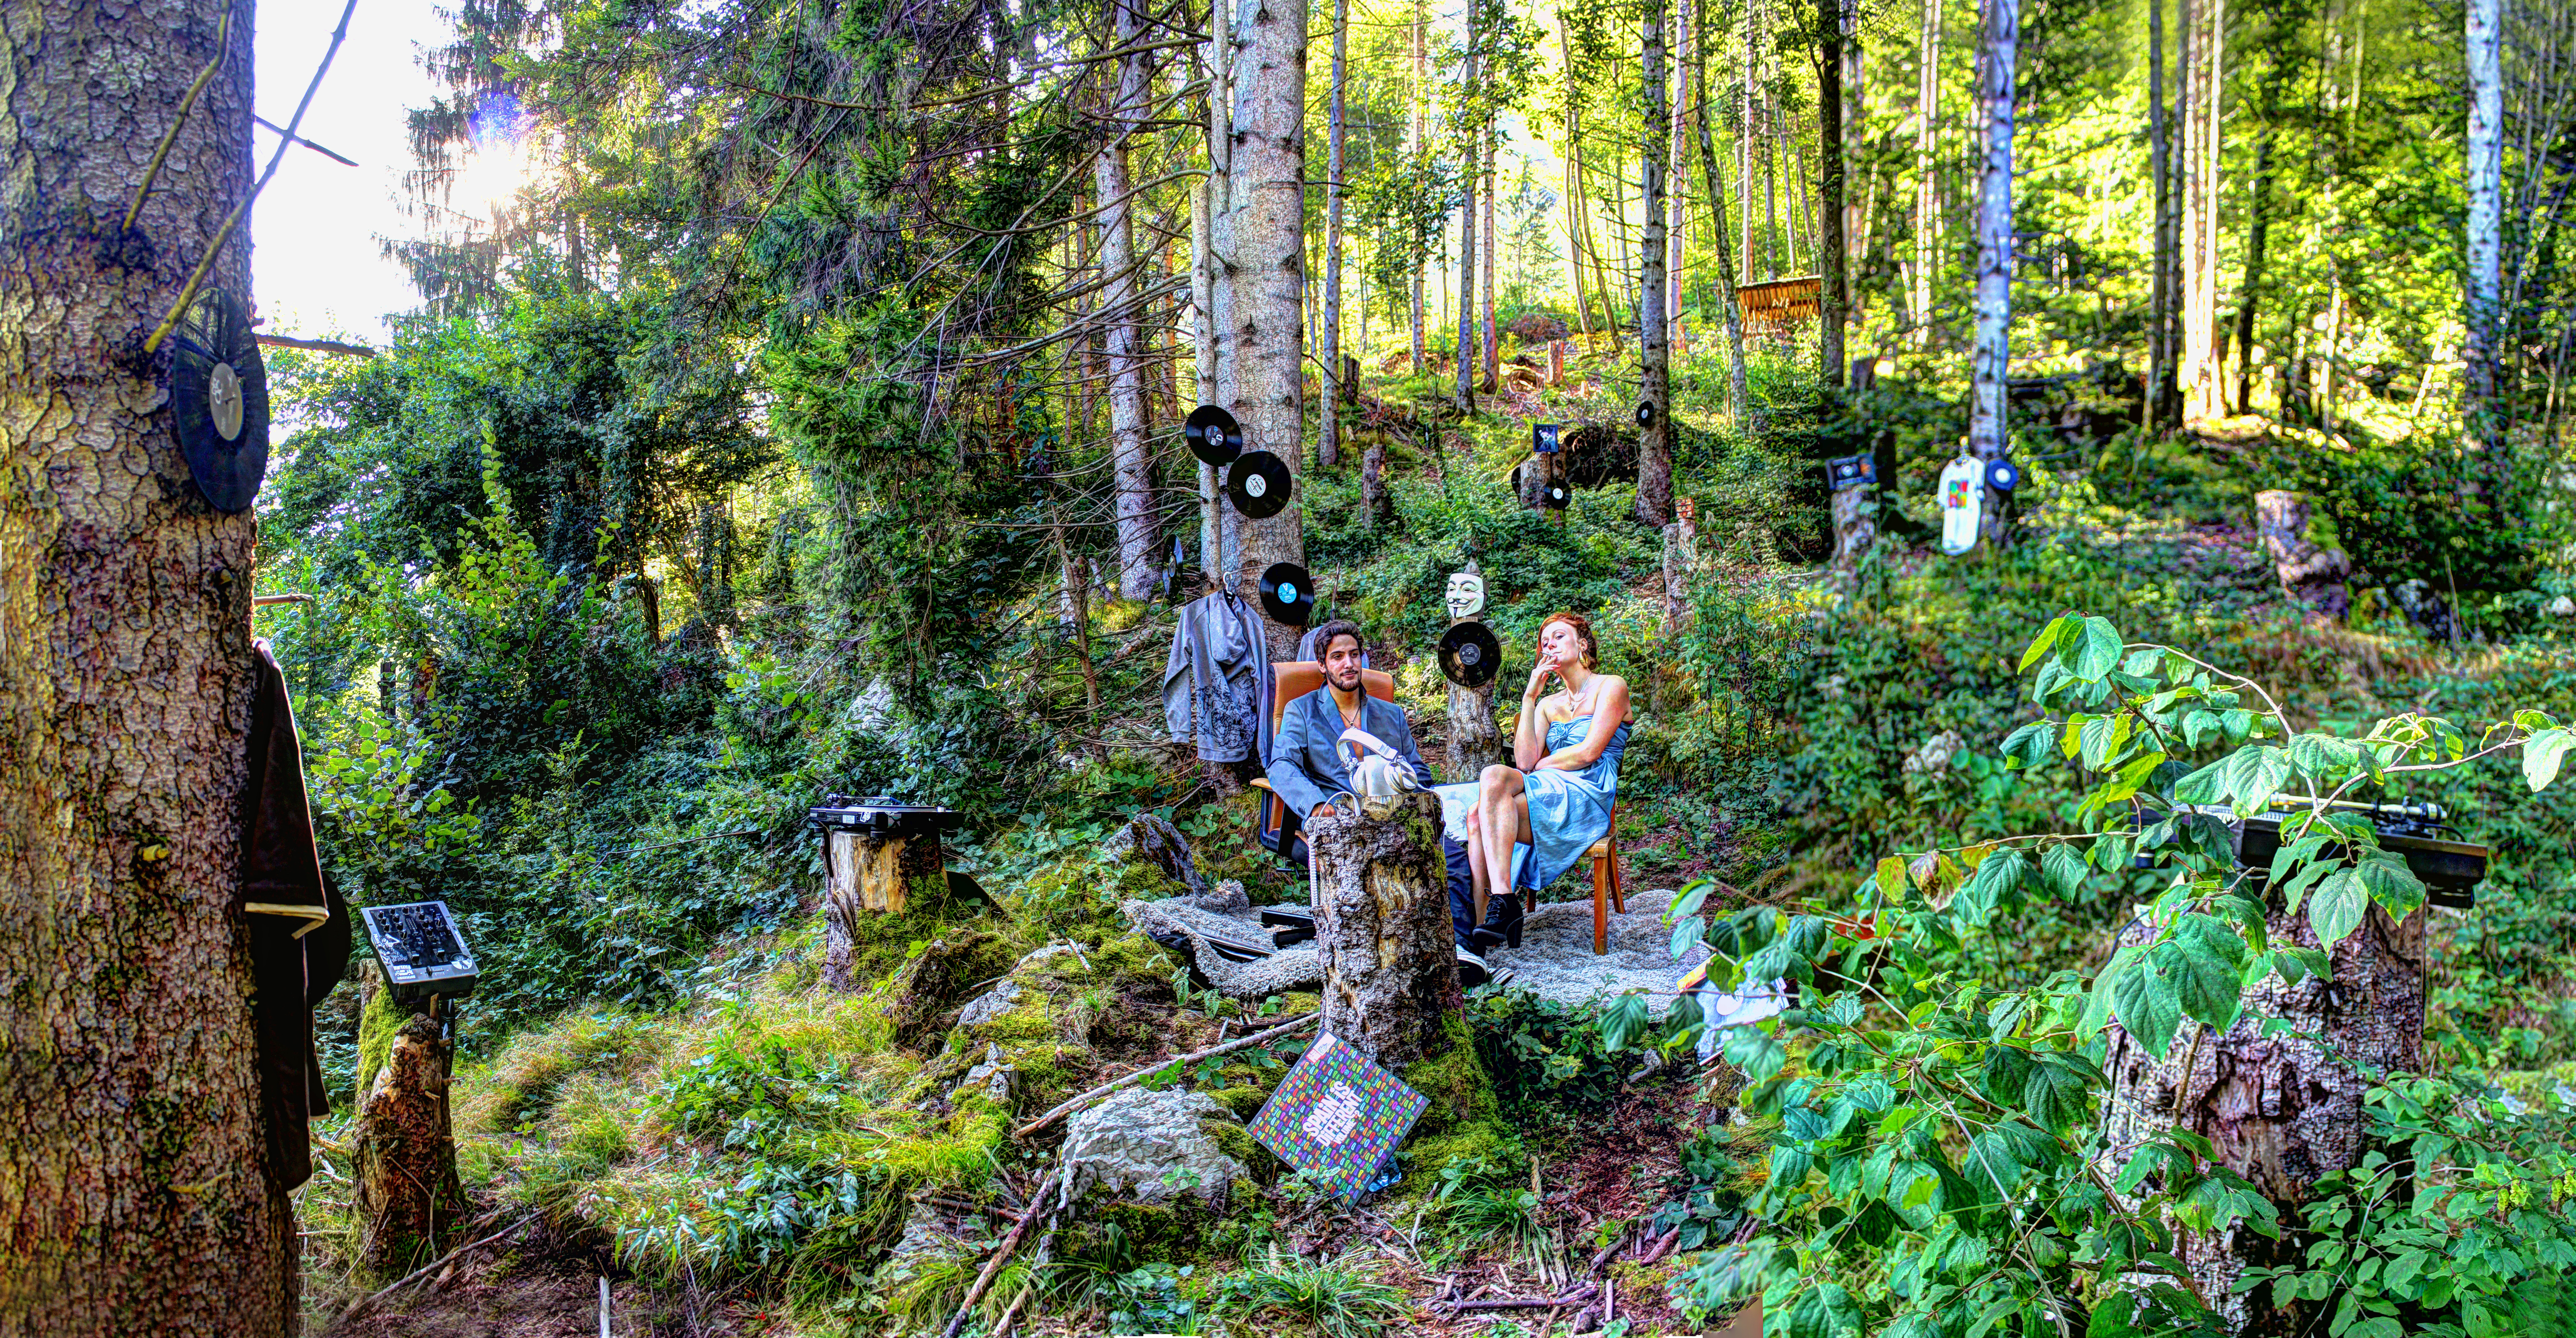
tree, forest, wilderness, trail, leaf, flower, jungle, autumn, garden, rainforest, woodland, habitat, natural environment, woody plant